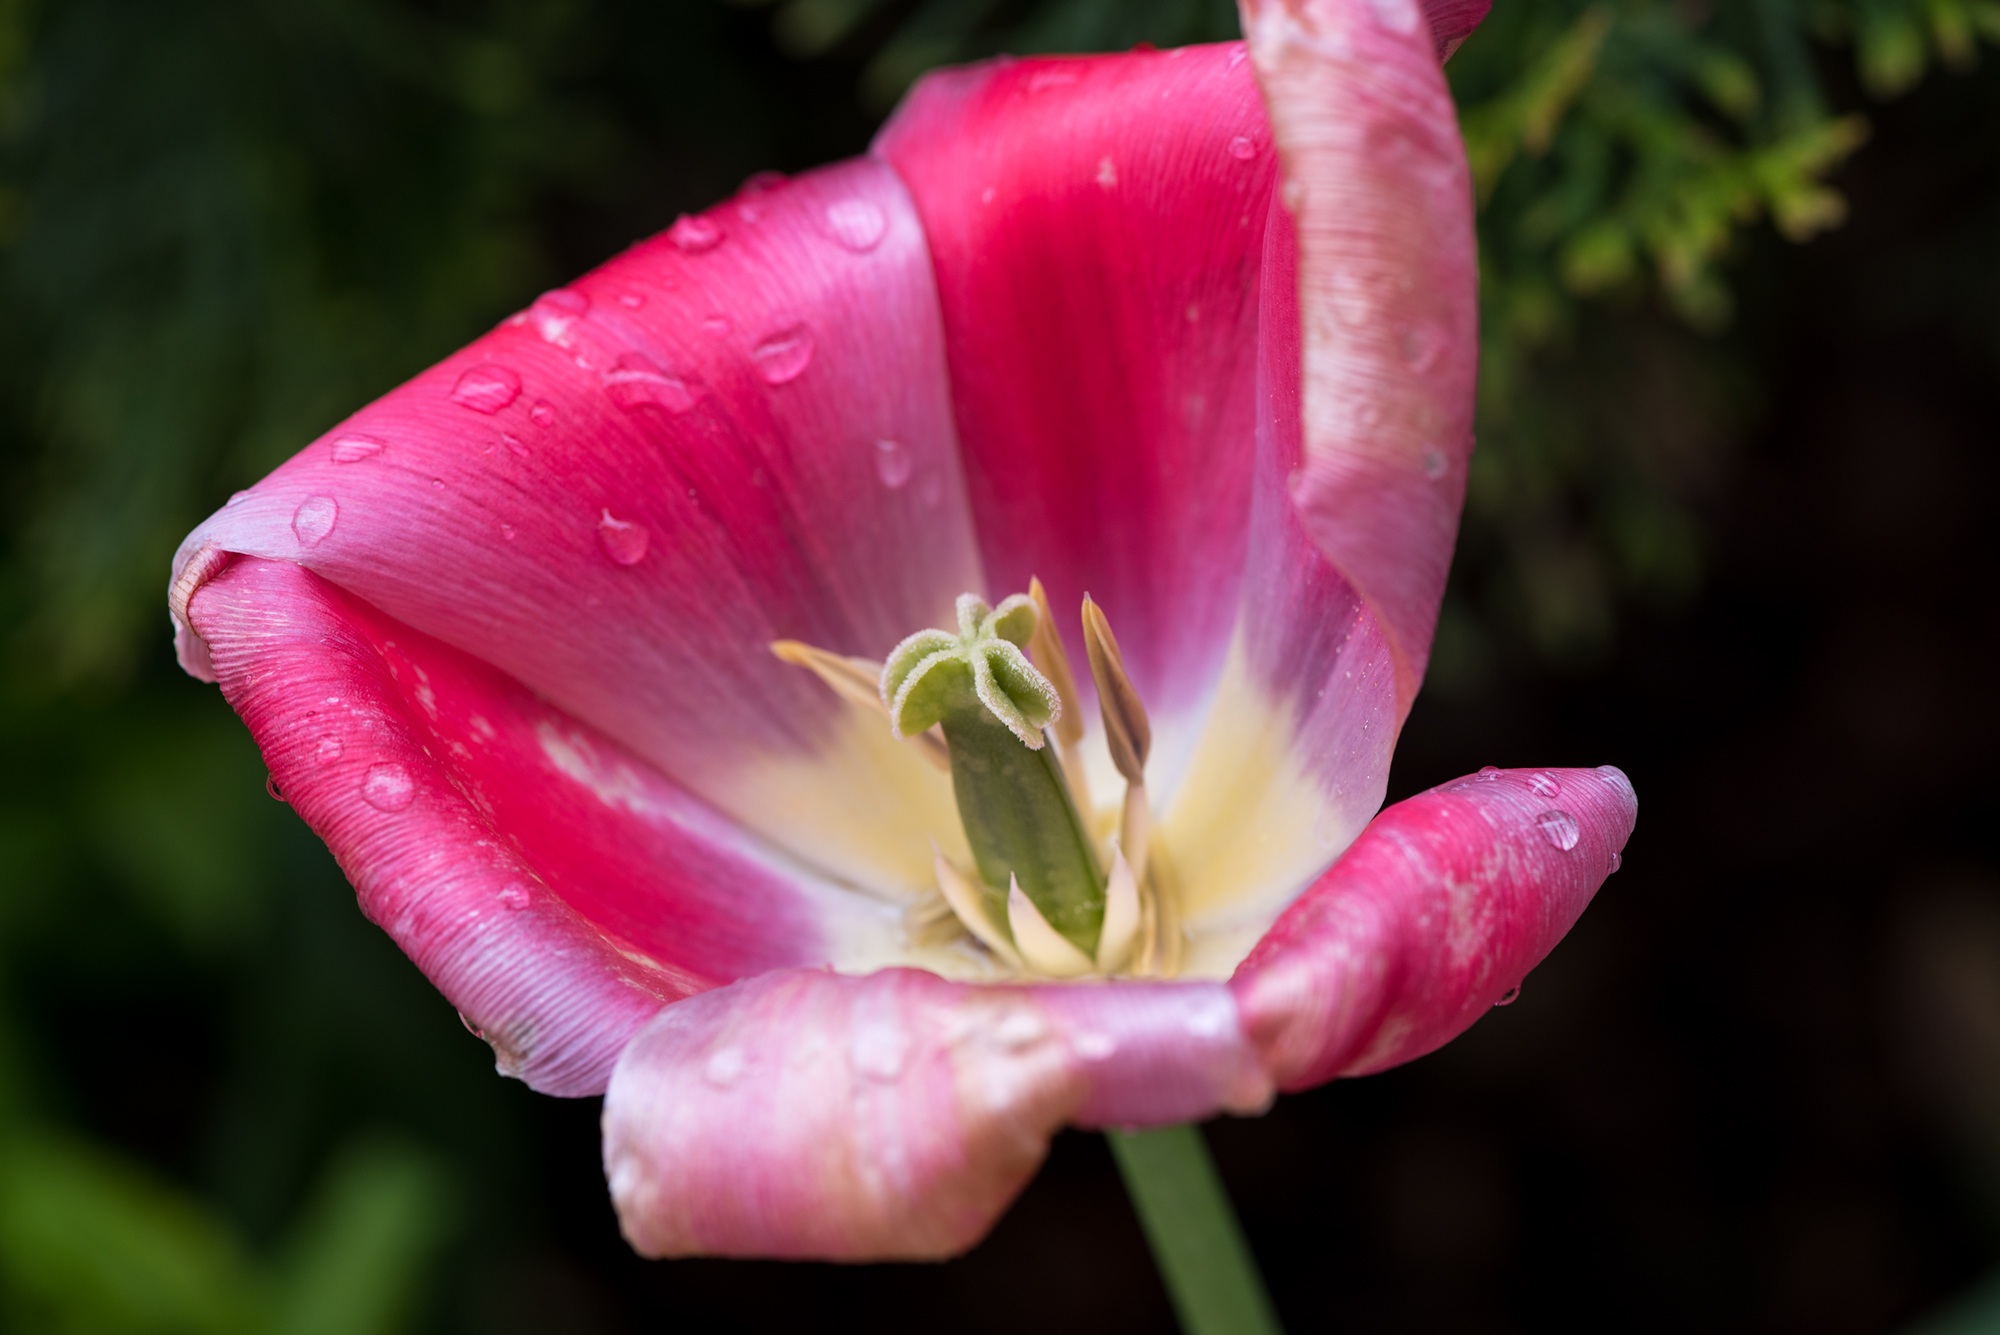
nature, blossom, plant, flower, petal, bloom, raindrop, wet, tulip, spring, botany, garden, pink, close, flora, close up, petals, pistil, lily, bud, drop of water, daylily, macro photography, flowering plant, plant stem, land plant